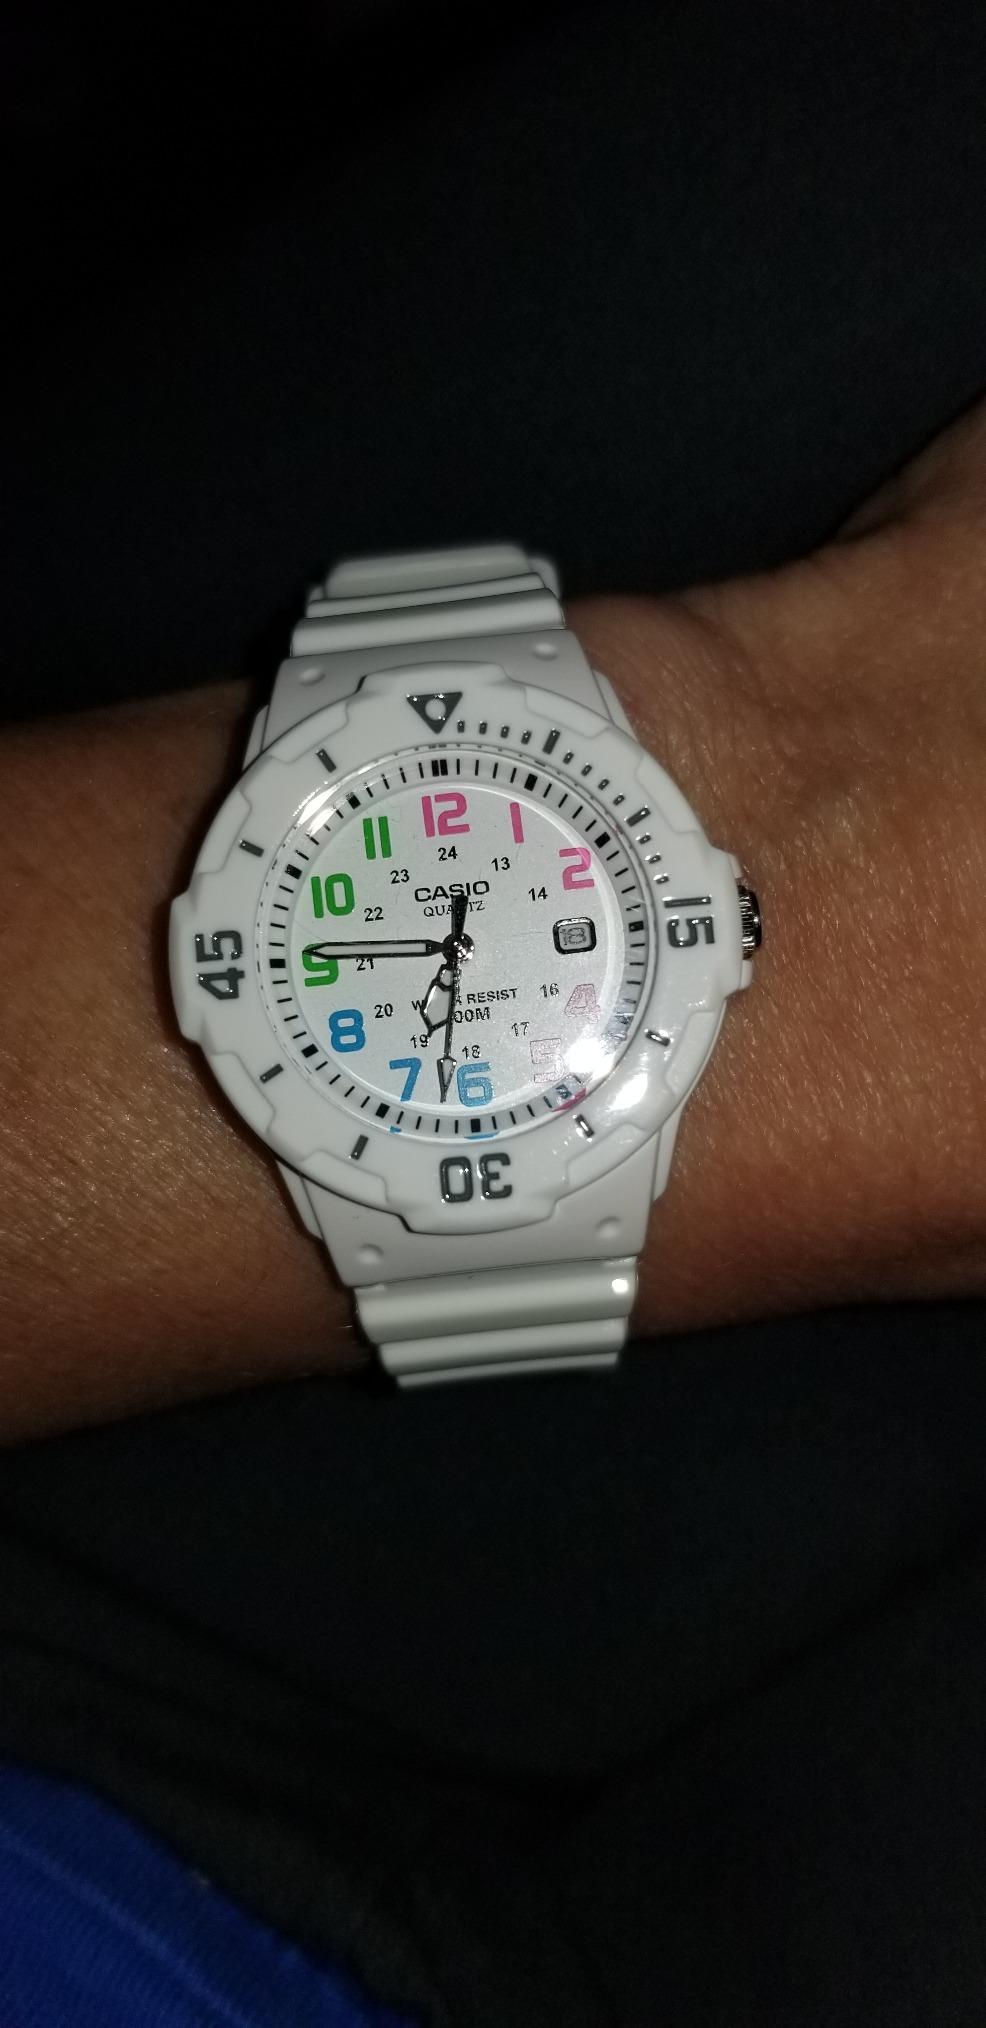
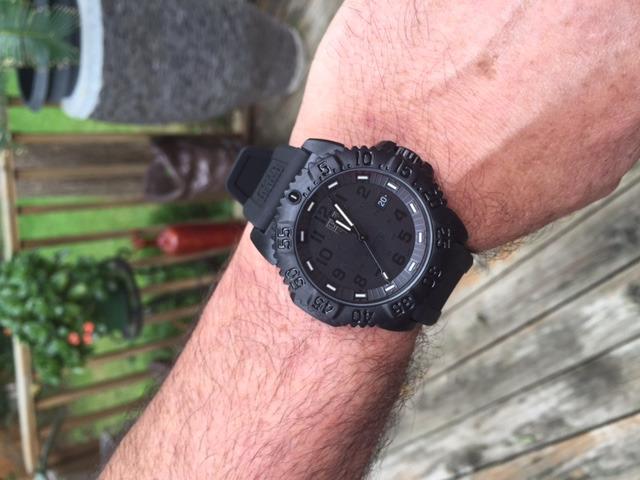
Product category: accessories_watch
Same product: no